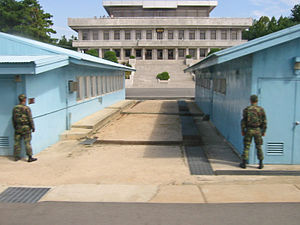
Panmunjom / Lokalisering
Panmunjom set fra Sydkorea mod Nordkorea.
Panmunjom er en landsby som ligger på de facto-grænsen mellem Nord og Sydkorea. I 1953 blev våbenhvileaftalen, som gjorde en ende på Koreakrigen, underskrevet her.